Personal union of Poland and Saxony

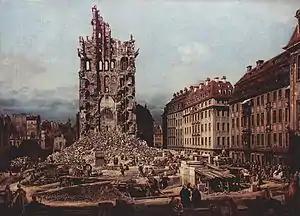
The destruction of the Dresden Kreuzkirche by Prussian cannonade in the Seven Years' War in 1760 (Canaletto, 1765)

Permanent postal routes from Dresden to Poznań, Toruń and Warsaw were established under Augustus II the Strong.